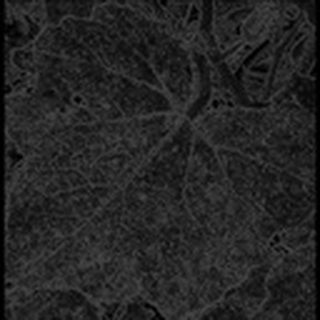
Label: cotton_powdery_mildew